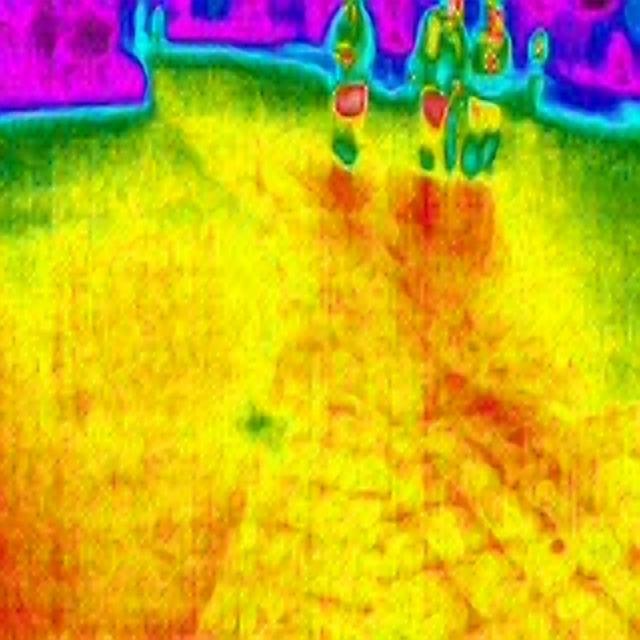
Detected objects:
label: person
label: person
label: person